British concession of Tianjin

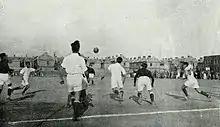
A soccer match in the British concession, 1938

While the missionaries and Chinese in the concessions promoted education, newspapers and magazines founded by foreigners had also emerged, most of which were located in the British and French concessions. On November 6, 1886, the British-German Gustav Detring founded Tianjin's first newspaper, the China Times, in the British Concession of Tianjin. This newspaper was originally an English weekly, and its contributors were mostly missionaries proficient in Chinese culture. The most distinctive feature was that it specialized in translating and publishing Chinese news, Shangyu, and "any other Chinese newspapers." The newspaper was called "the best newspaper in the Far East" at the time. In March 1894, the British architect William Bellingham founded the Peking and Tientsin Times with the support of the Tianjin British Municipal Council. It was suspended until the outbreak of the Pacific War in 1941.